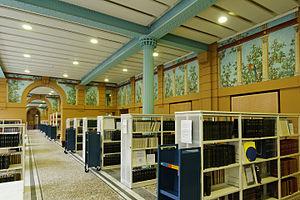
Réfectoire de la bibliothèque Sainte-Barbe.